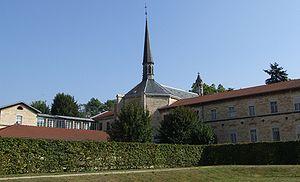
Chartreuse de Champmol, Dijon, Bourgogne, FRANCE
Cet article recense les lieux de culte des différentes religions sur la commune de Dijon, dans le département français de la Côte-d'Or.
Jean Malouel, aussi Jan Maelwael ou Johan Maelwael, est un peintre et décorateur, né à Nimègue, dans le duché de Gueldre, dans les actuels Pays-Bas, à une date inconnue, et mort à Dijon en mars 1415.
Cet article recense les monuments historiques français classés en 1902.
La chartreuse de la Sainte-Trinité de Champmol est un ancien monastère de l'ordre des Chartreux situé à Dijon en Bourgogne, dont l'emplacement est actuellement occupé par un centre hospitalier.
Le grand tour de France est le voyage que Catherine de Médicis fait entreprendre au roi Charles IX à travers la France pour lui faire découvrir son royaume, qui vient d'être ravagé par la première guerre de religion. Le départ de cette grande aventure débute à Paris le 24 janvier 1564 et se termine par le retour dans la capitale le 1ᵉʳ mai 1566. Accompagné de sa famille, le roi accomplit près de 4 000 kilomètres sur des zones périphériques du royaume. Il part vers l'Est, longe les frontières de l'Est jusqu'en Provence, tourne vers l'Ouest jusqu'à l'océan Atlantique en Gascogne, remonte vers le Val de Loire et termine son périple dans le Bourbonnais.